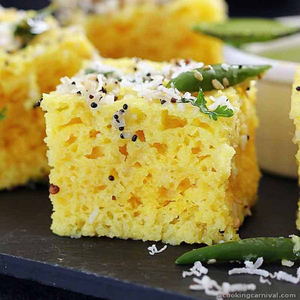
Dish: dhokla